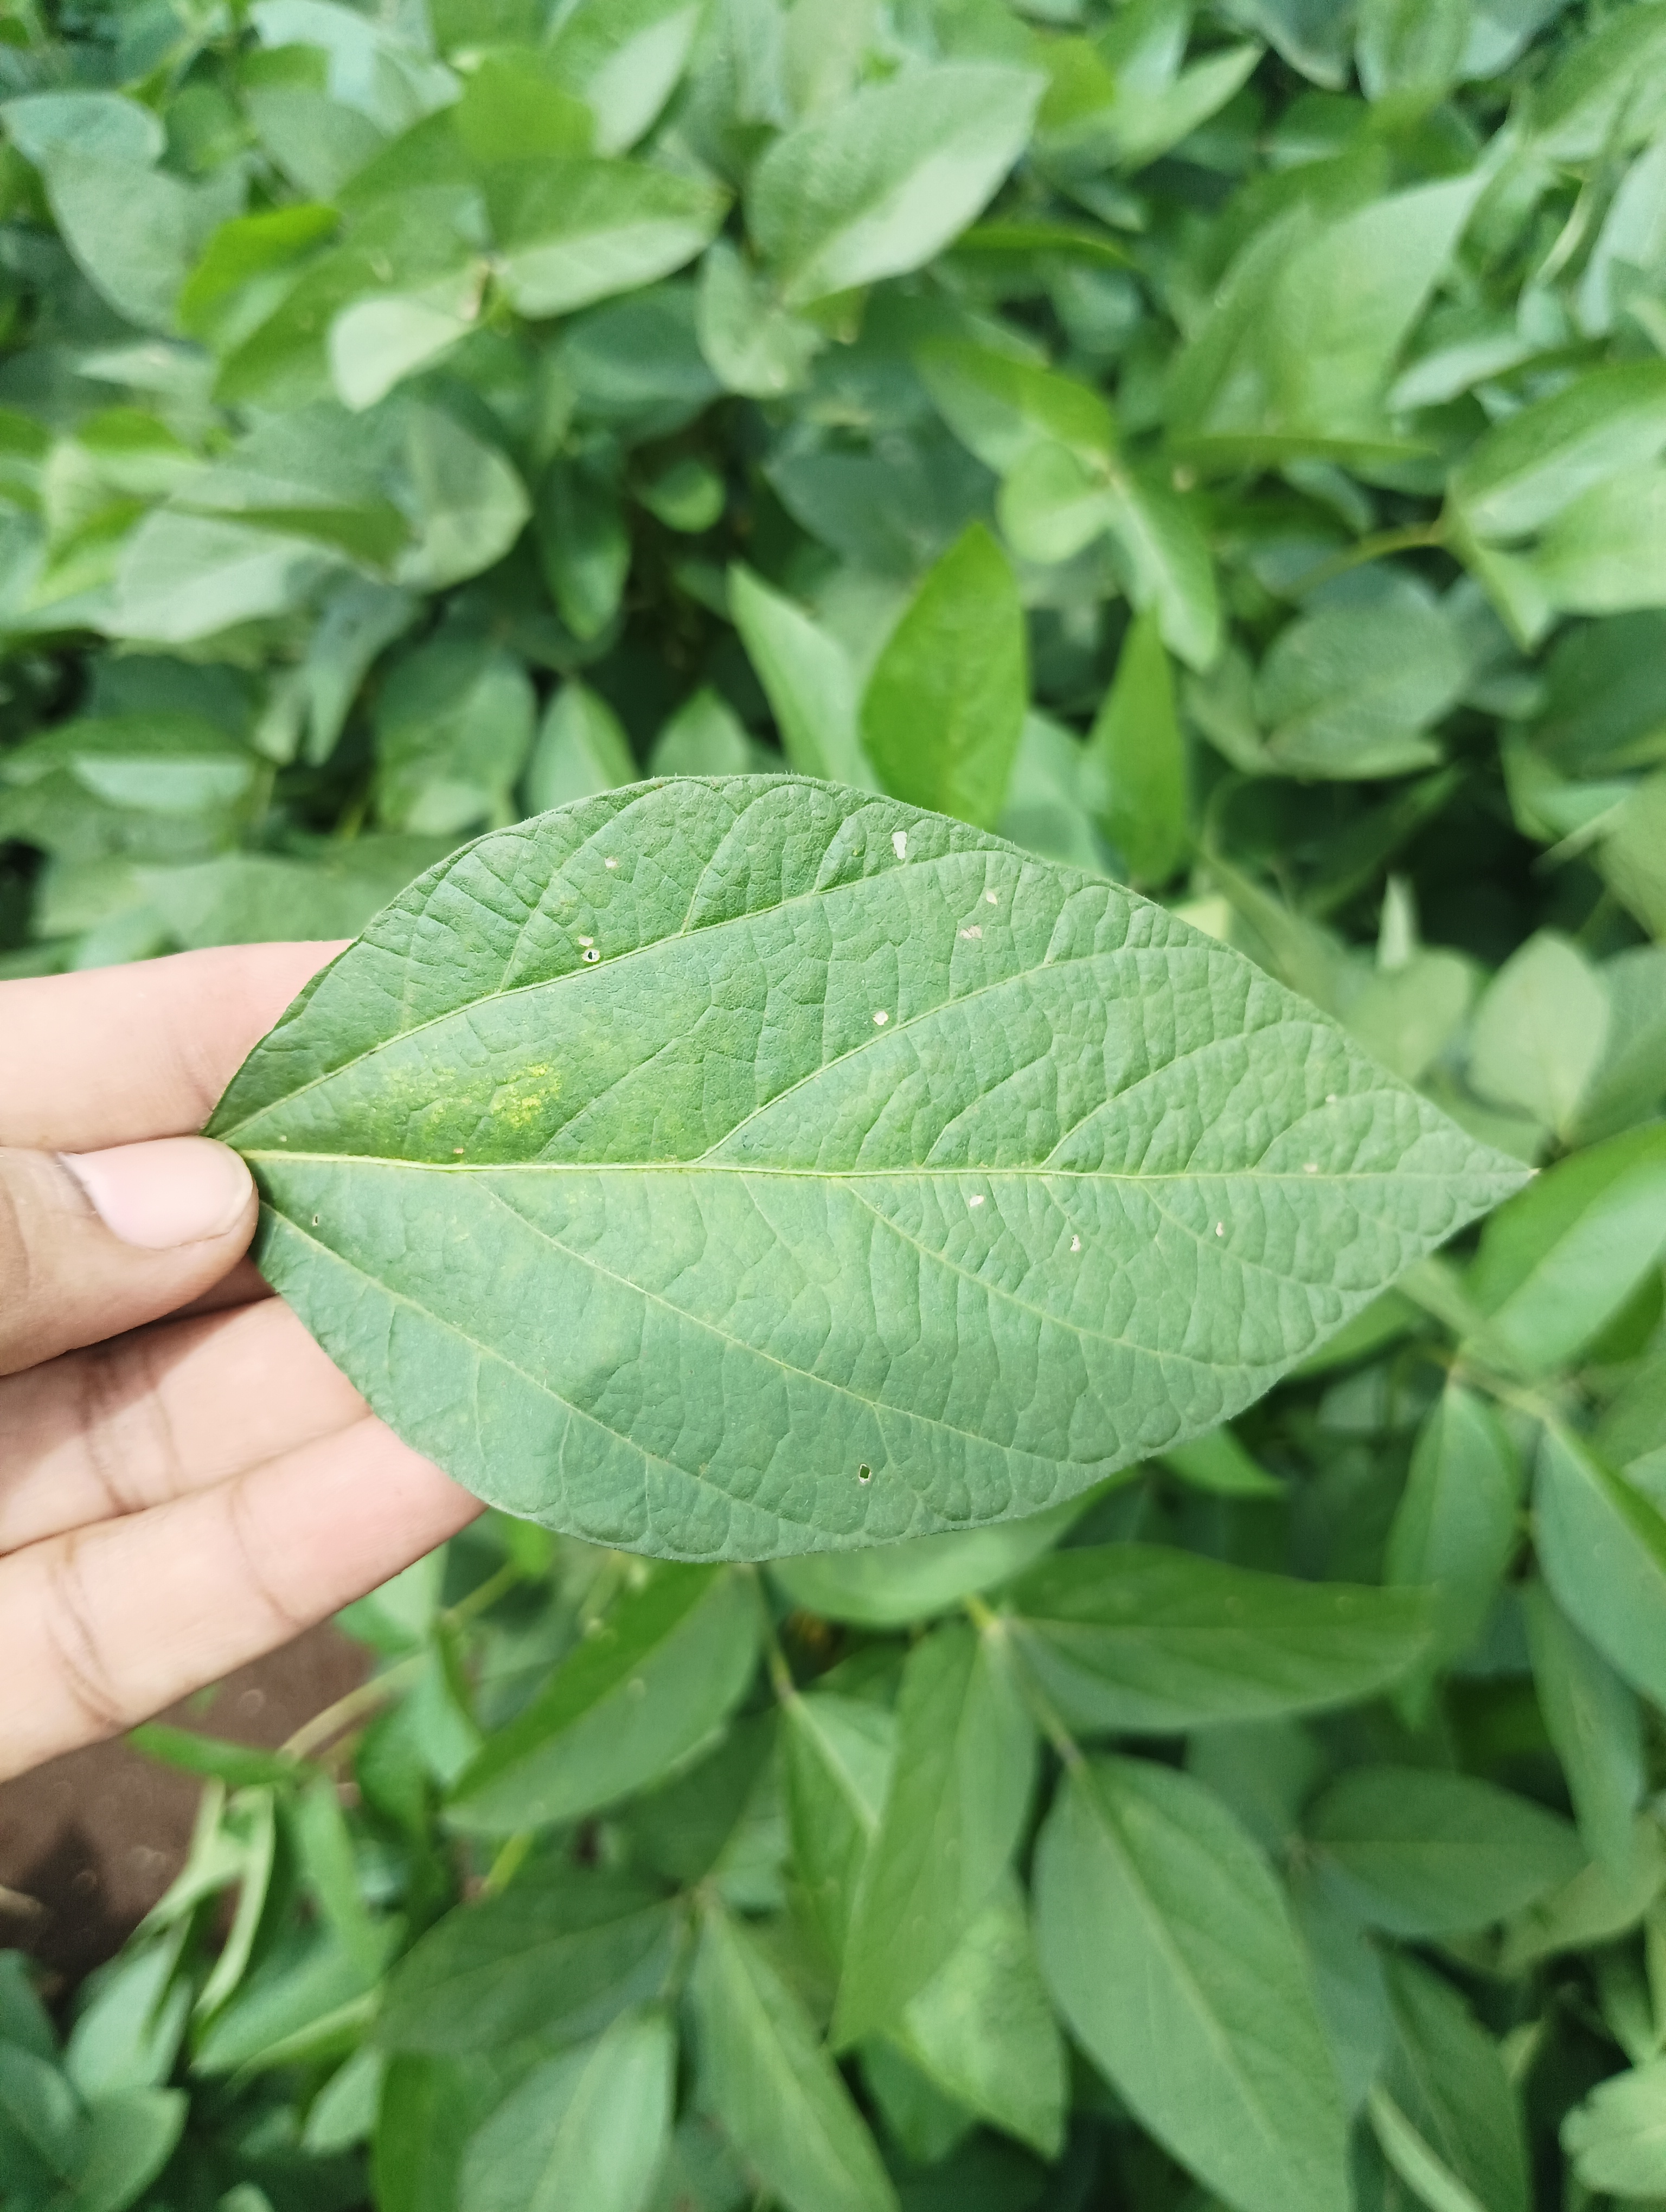
Label: Healthy